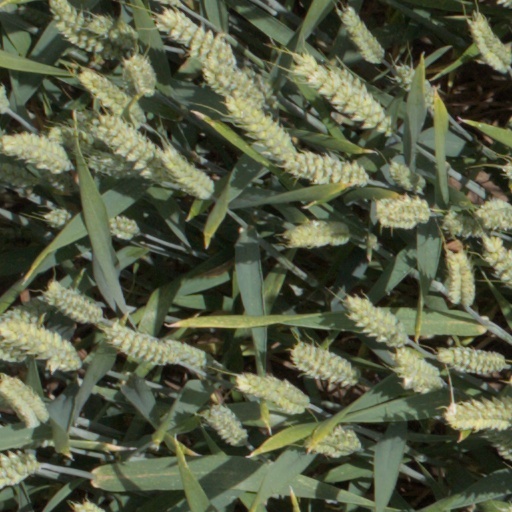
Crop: wheat